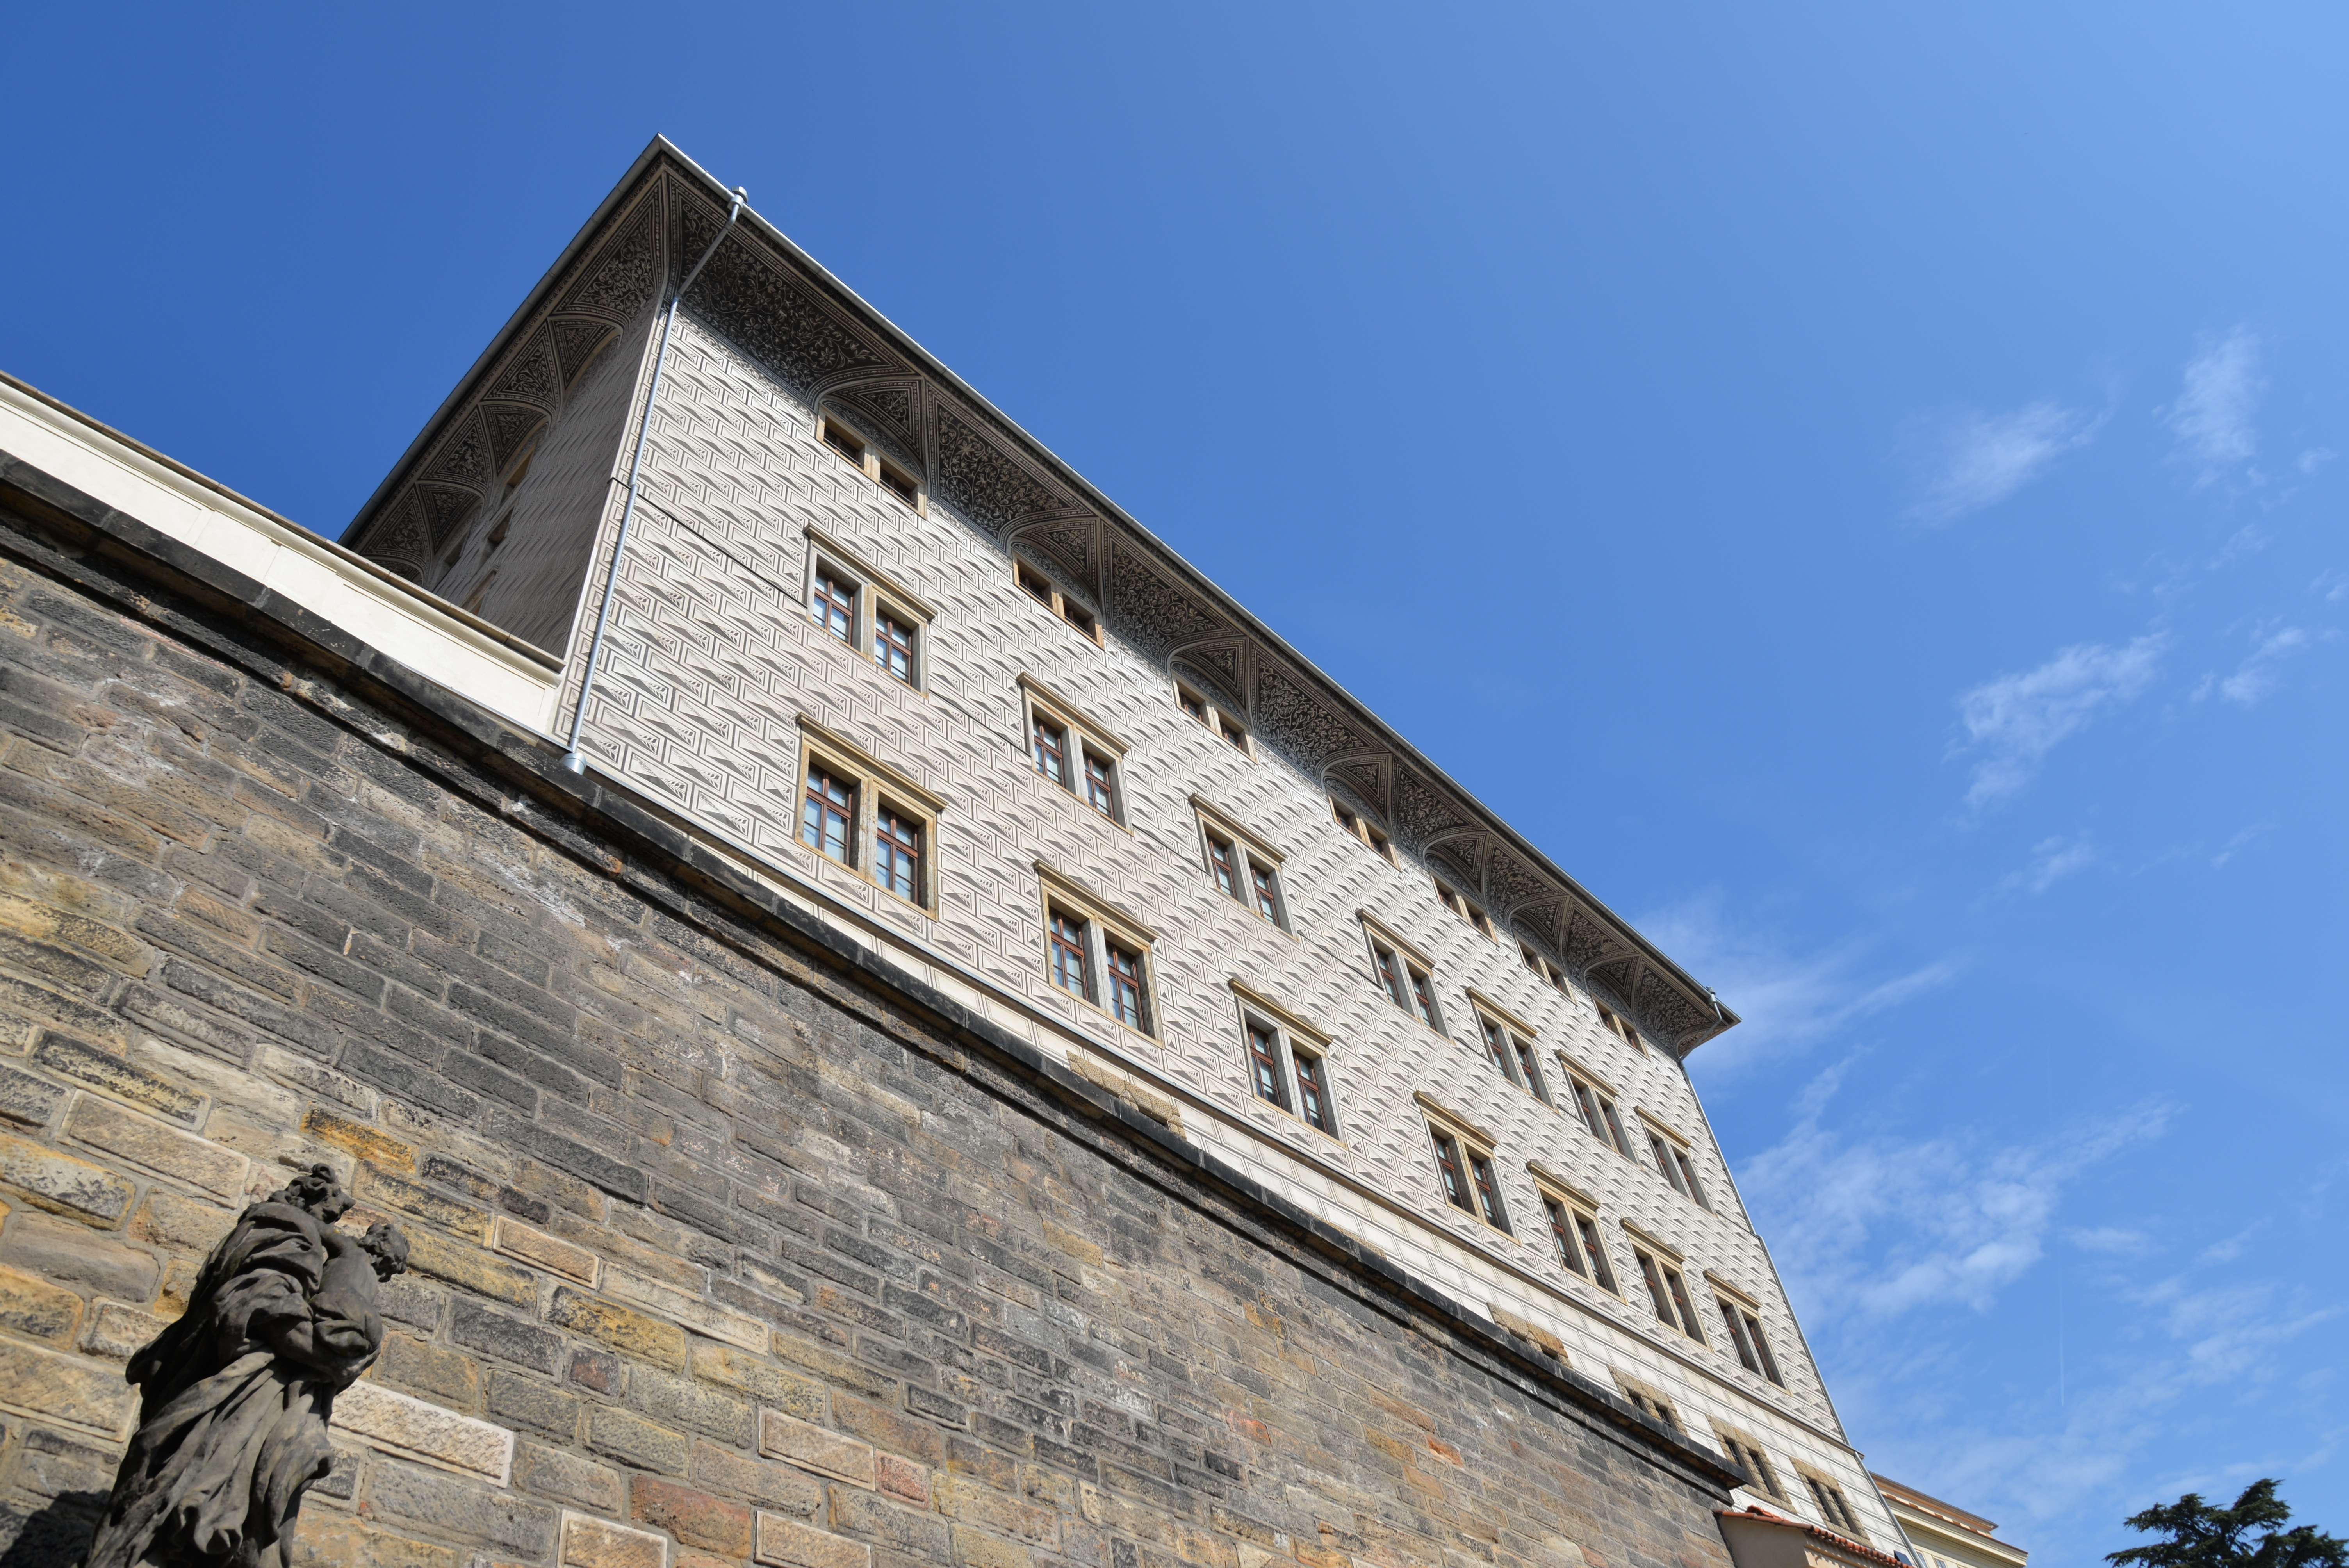
architecture, sky, house, roof, building, wall, monument, decoration, tower, landmark, facade, blue, church, place of worship, blue sky, stones, clouds, windows, masonry, imposing